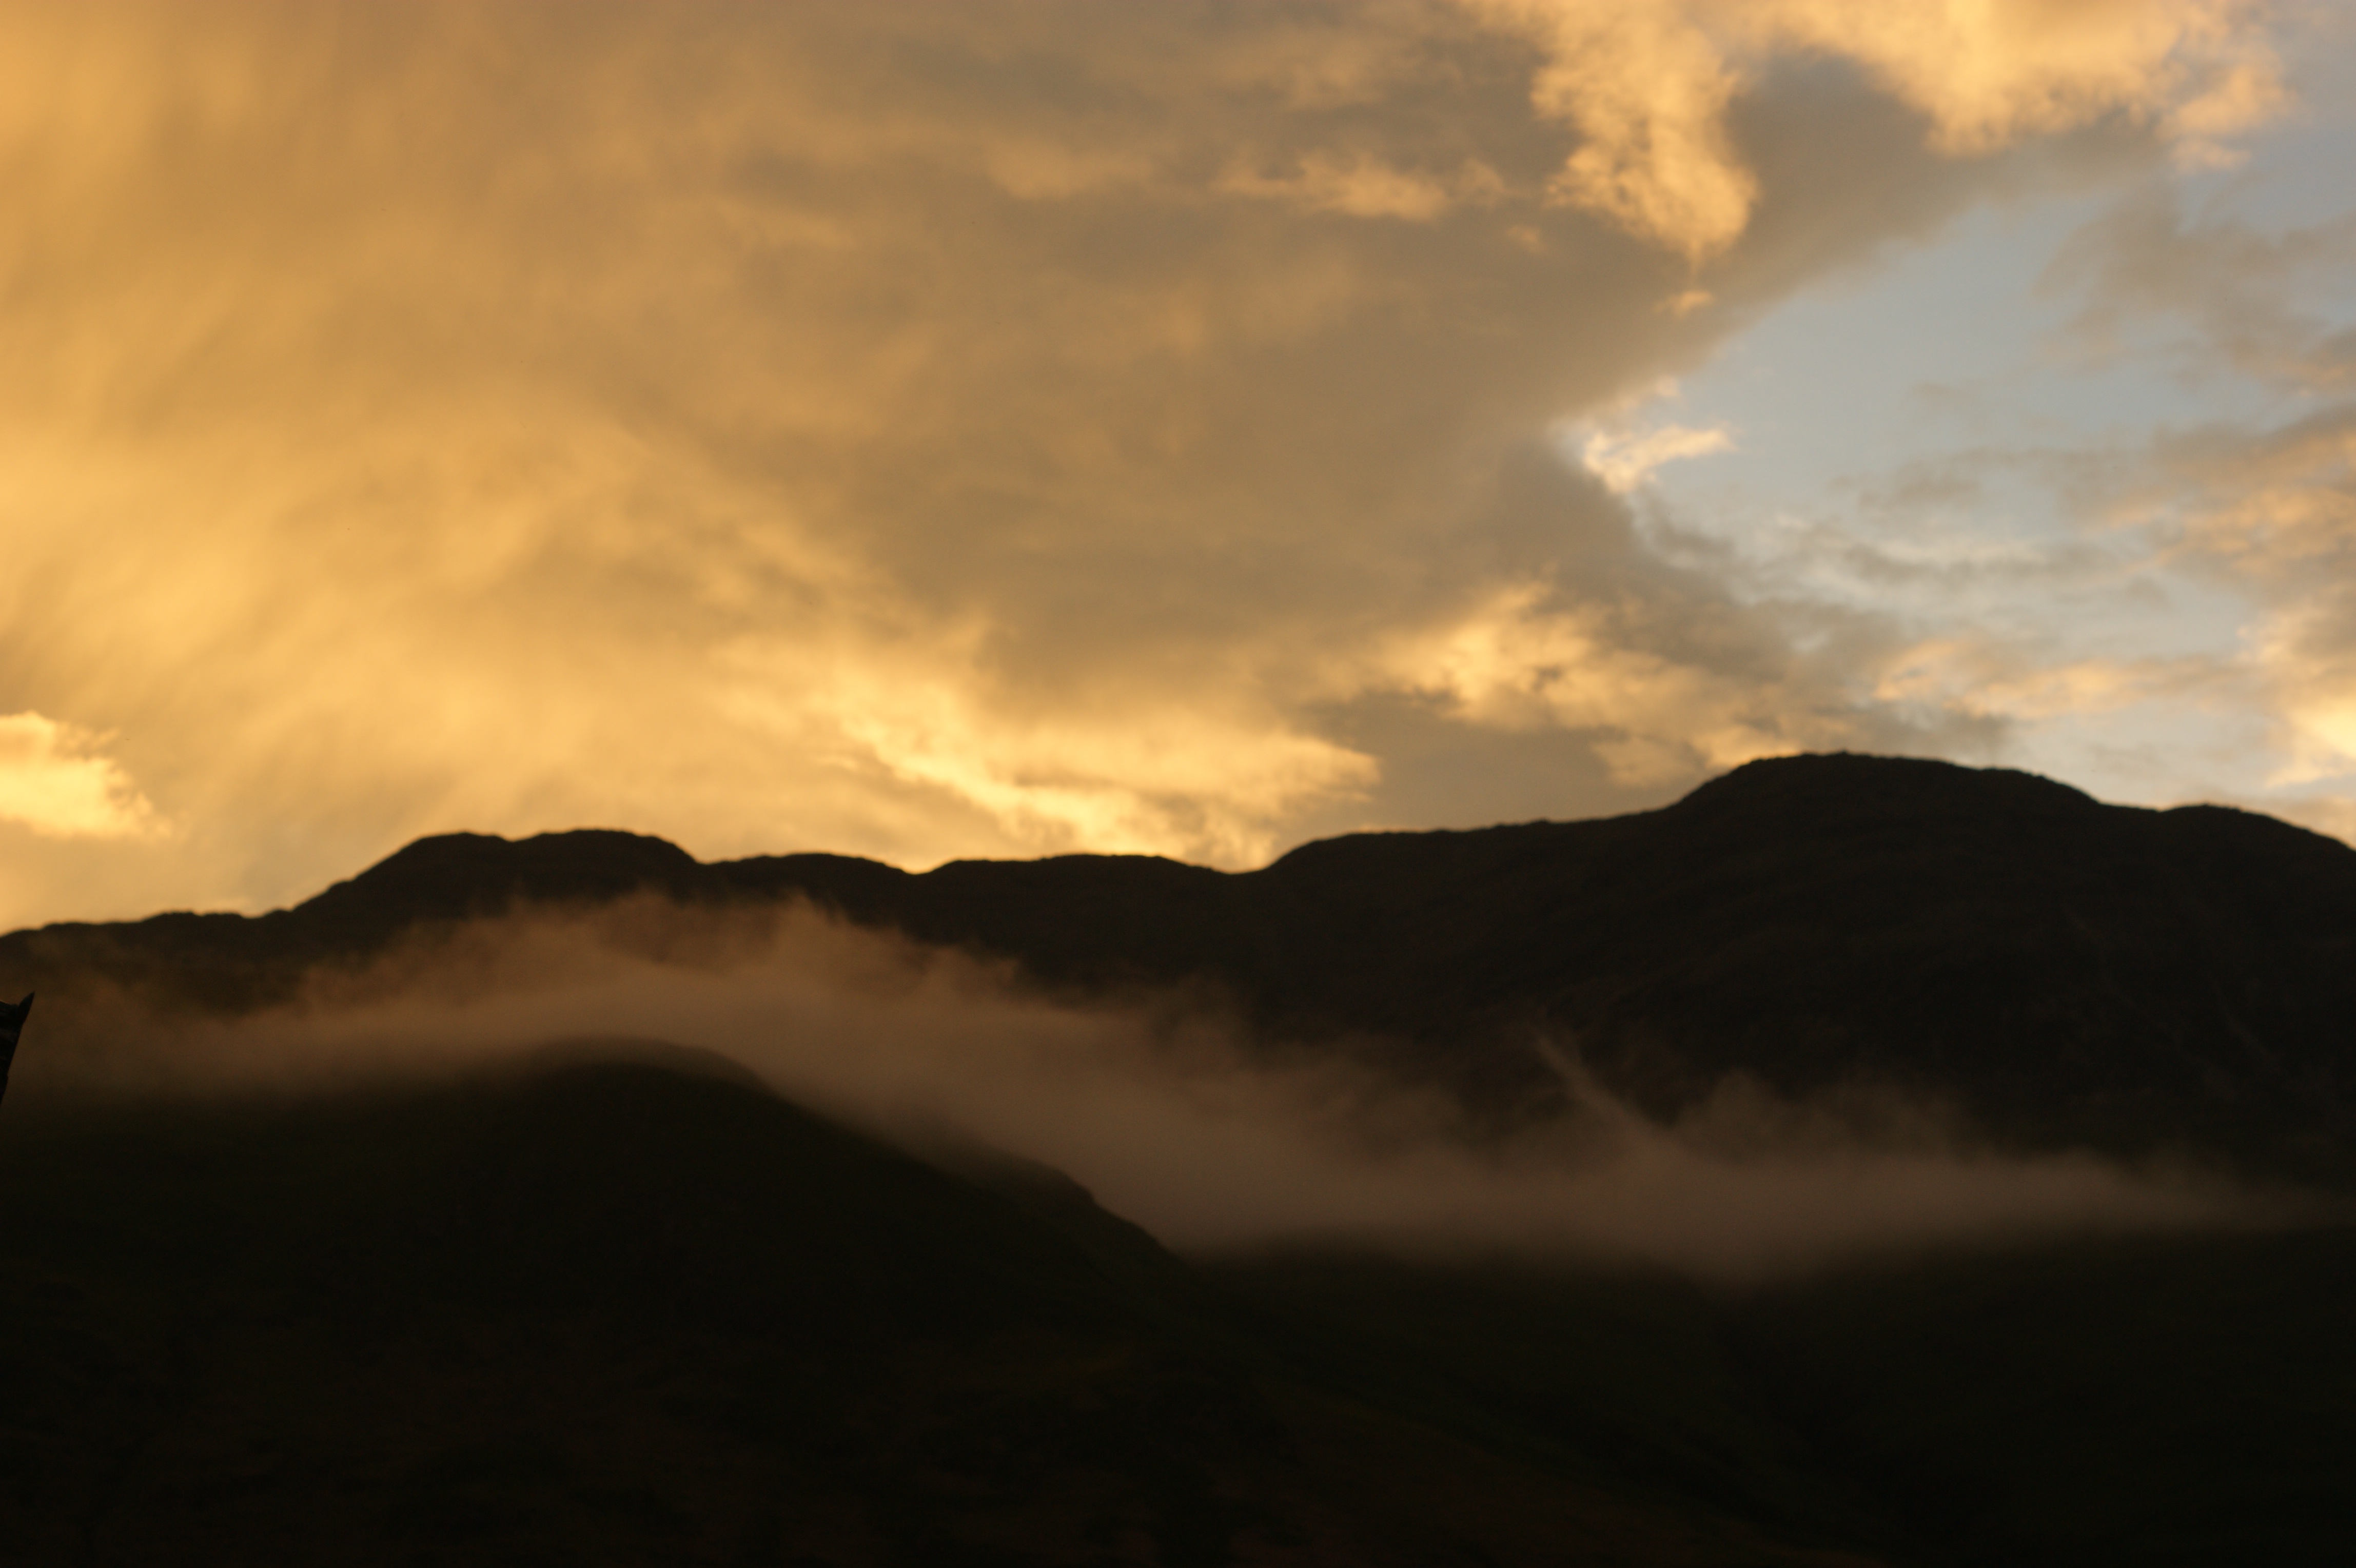
horizon, mountain, cloud, sky, sun, sunrise, sunset, mist, sunlight, morning, hill, dawn, atmosphere, dusk, evening, darkness, afterglow, meteorological phenomenon, atmospheric phenomenon, mountainous landforms